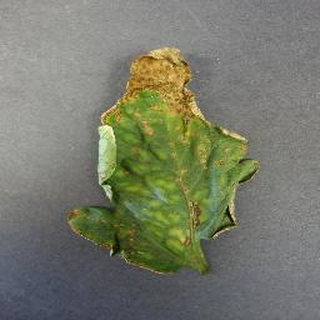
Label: tomato_bacterial_spot